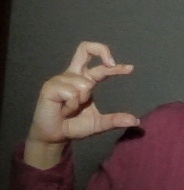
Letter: thal